Spider fighting

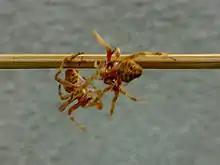
Two fighting spiders

Spider fighting or spider derby is a sport involving spiders that occurs in different forms in several areas of the world. Among them are the Philippines, Japan, Singapore and Malaysia. The fights that occur in the Philippines and in Japan are staged between females of various species of web weavers. Female spiders will kill a rival if the loser does not quickly flee or receive the aid of a human handler. The contests that are staged in Malaysia and Singapore are fights between male jumping spiders. The males fight only for dominance, and ordinarily the loser will flee, though sometimes they will lose a leg in the fight.